Reelin

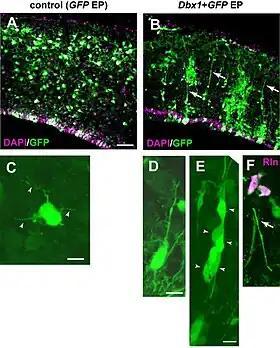
Increased reelin expression changes the morphology of migrating neurons: unlike the round neurons with short branches (C) they assume bipolar shape (D) and attach themselves (E) to the radial glia fibers that are extending in the direction of reelin-expressing cells. Nomura T. et al., 2008.

There is no agreement concerning the role of reelin in the proper positioning of cortical layers. The original hypothesis, that the protein is a stop signal for the migrating cells, is supported by its ability to induce the dissociation, its role in asserting the compact granule cell layer in the hippocampus, and by the fact that migrating neuroblasts evade the reelin-rich areas. But an experiment in which murine corticogenesis went normally despite the malpositioned reelin secreting layer, and lack of evidence that reelin affects the growth cones and leading edges of neurons, caused some additional hypotheses to be proposed. According to one of them, reelin makes the cells more susceptible to some yet undescribed positional signaling cascade.